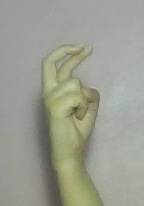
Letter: zay